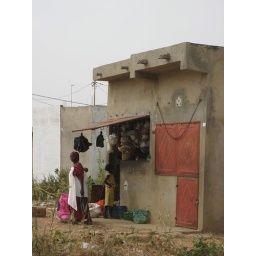
The small market near our house in Thies